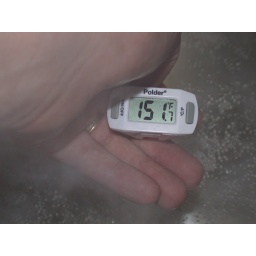
You'll need a large stock pot to heat water in for steeping your specialty grains.